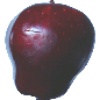
Label: red_delicious_apple